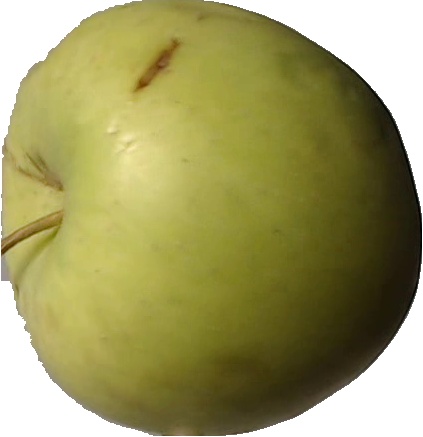
Label: apple_golden_3